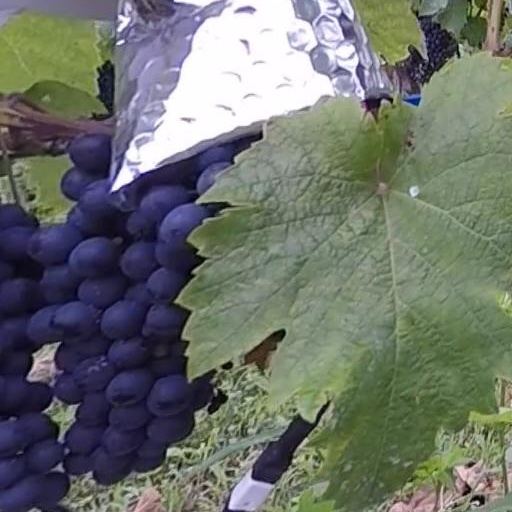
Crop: grape